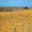
Label: plain